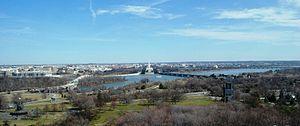
Le cimetière national d'Arlington, situé à Arlington en Virginie, est un important cimetière militaire américain créé durant la guerre de Sécession sur les terrains d'Arlington House, l'ancienne propriété de l'épouse du général Lee, le chef des armées confédérées. Il est situé exactement en face de Washington D.C., de l’autre côté du fleuve Potomac à côté des bâtiments du Pentagone.